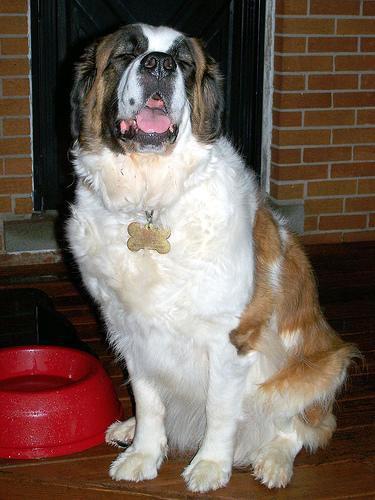
Saint_Bernard